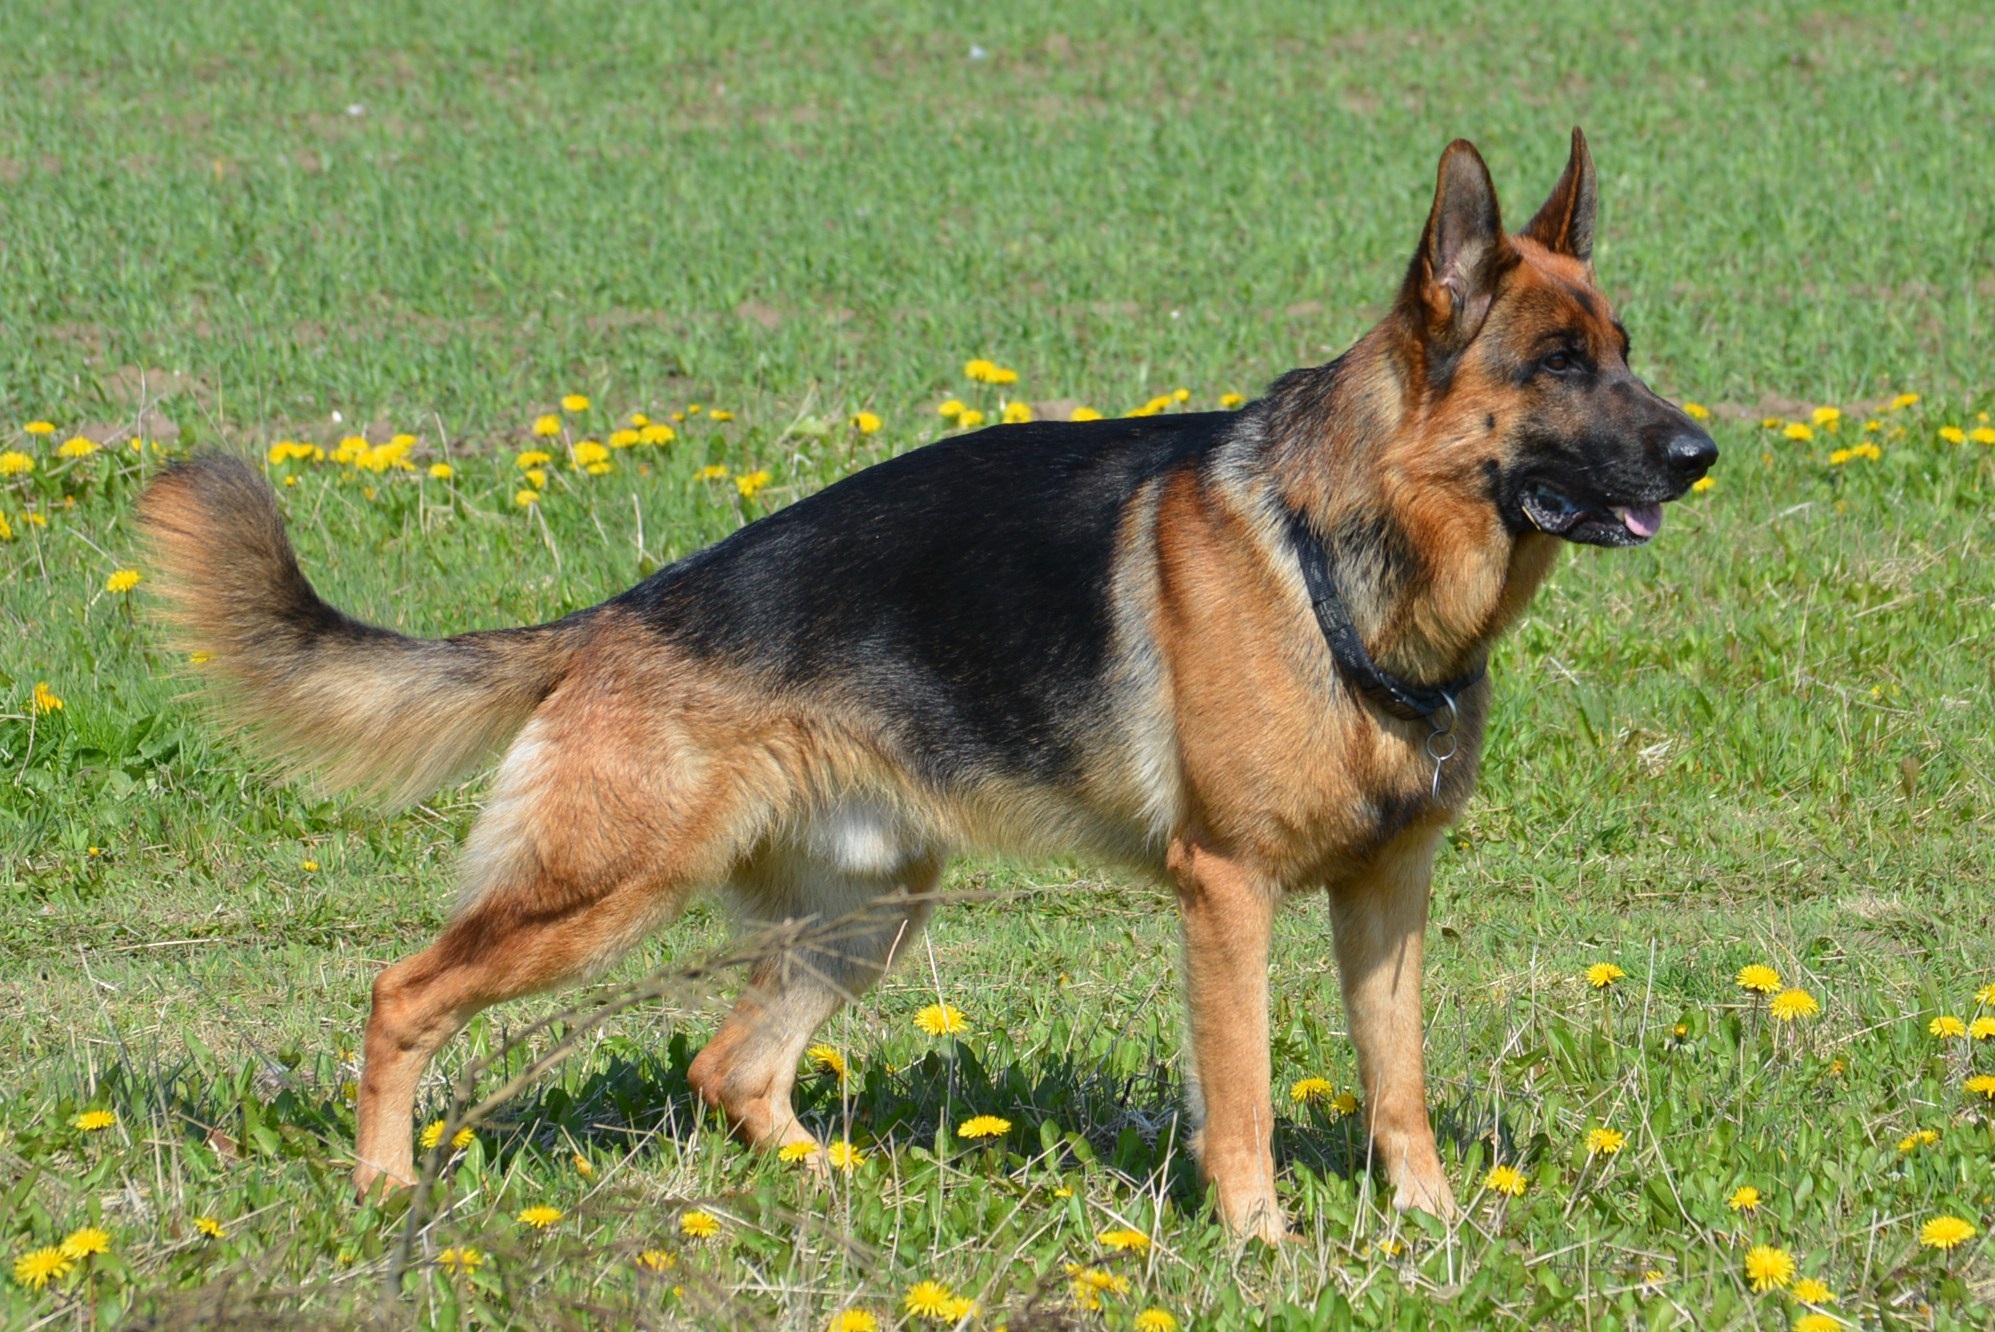
dog, mammal, german shepherd, shepherd, vertebrate, denmark, dog breed, old german shepherd dog, belgian shepherd, belgian shepherd malinois, dog like mammal, saarloos wolfdog, wolfdog, carnivoran, australian terrier, dog breed group, shiloh shepherd dog, east european shepherd, finnish spitz, german shepherd dog, bohemian shepherd, tervuren, almind